Public consultation

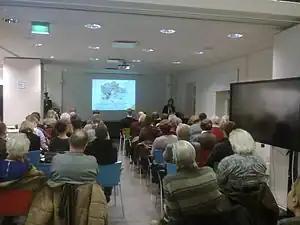
A public consultation event for urban planning in Helsinki

Public consultation, public comment, or simply consultation, is a process by which members of the public are asked for input on public issues. This can occur in public meetings open to all (such as town hall meetings) in written form (such as in public comment or surveys), as well as in deliberative groups (such as citizens' assemblies or citizen juries). Surveys and deliberative groups can be conducted with self-selected citizens or with statistically representative samples of the population which enables the identification of majority opinion. Its main goals are to improve public involvement and influence, as well as the transparency and efficiency of government projects, laws, or regulations.